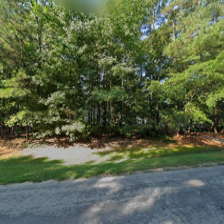
Label: streetView